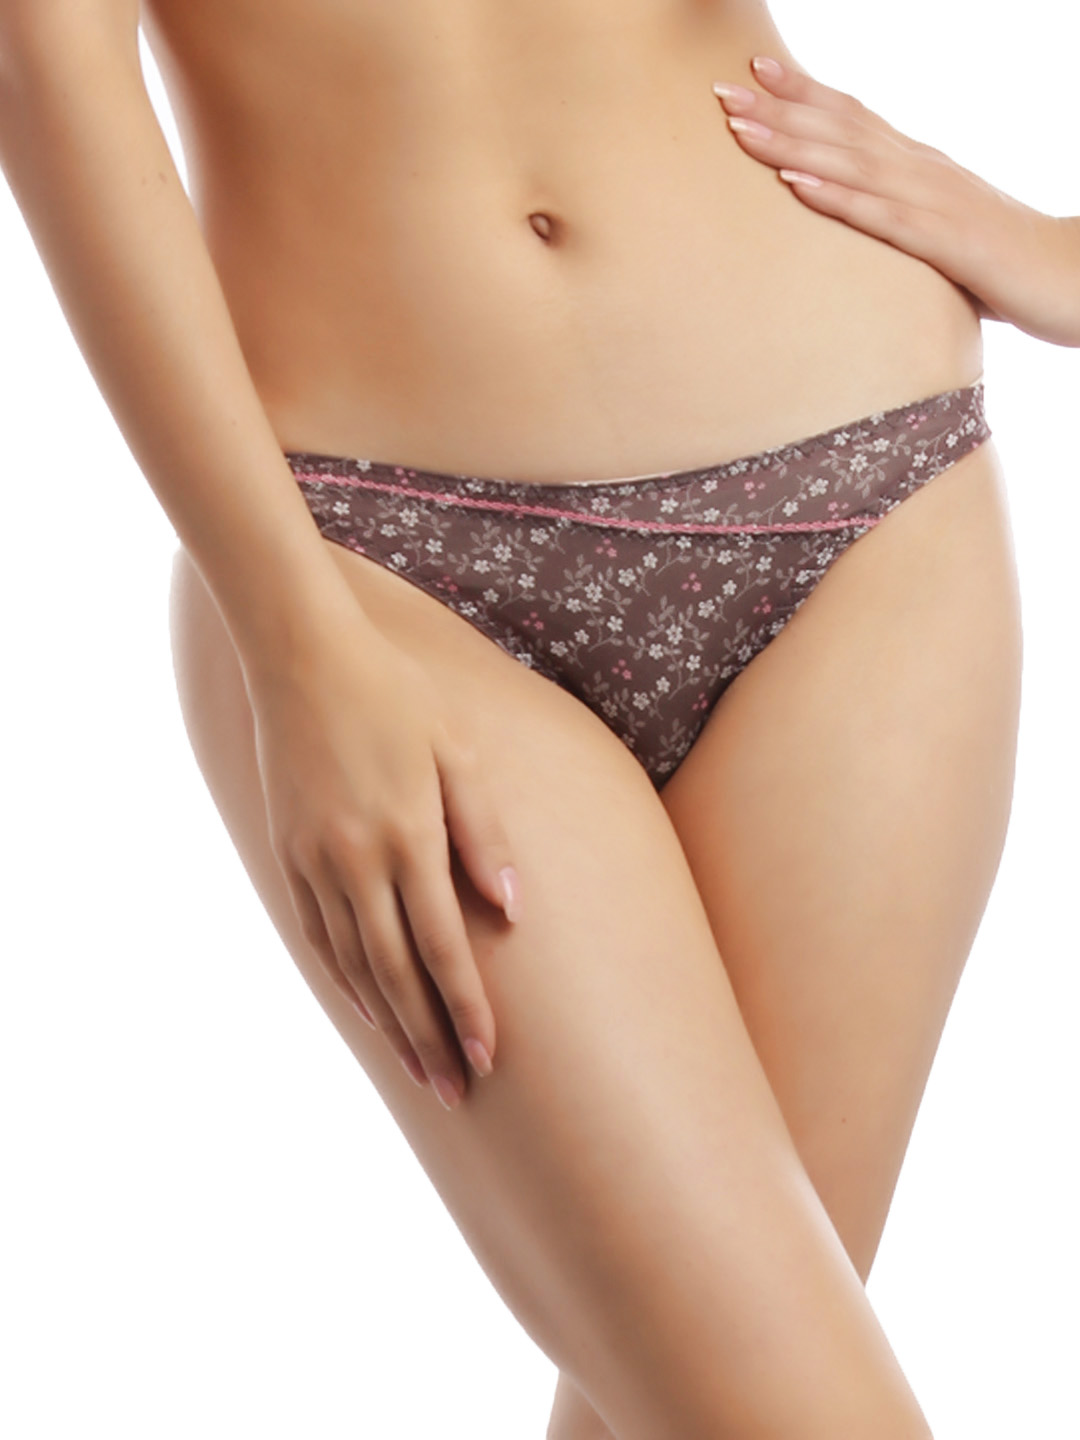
Enamor Women Brown Floral Printed Briefs
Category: Apparel / Innerwear / Briefs
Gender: Women
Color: Brown
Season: Summer 2017
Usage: Casual